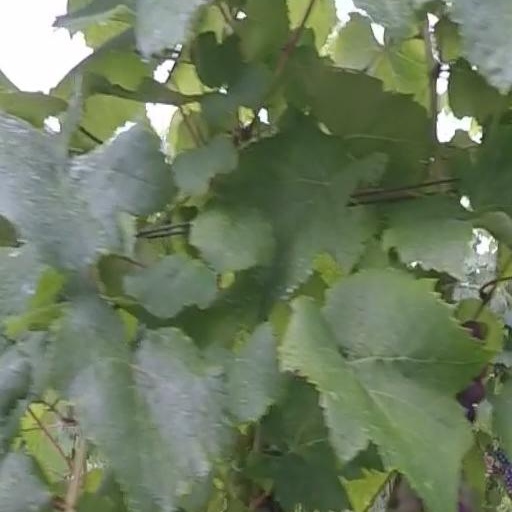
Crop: grape